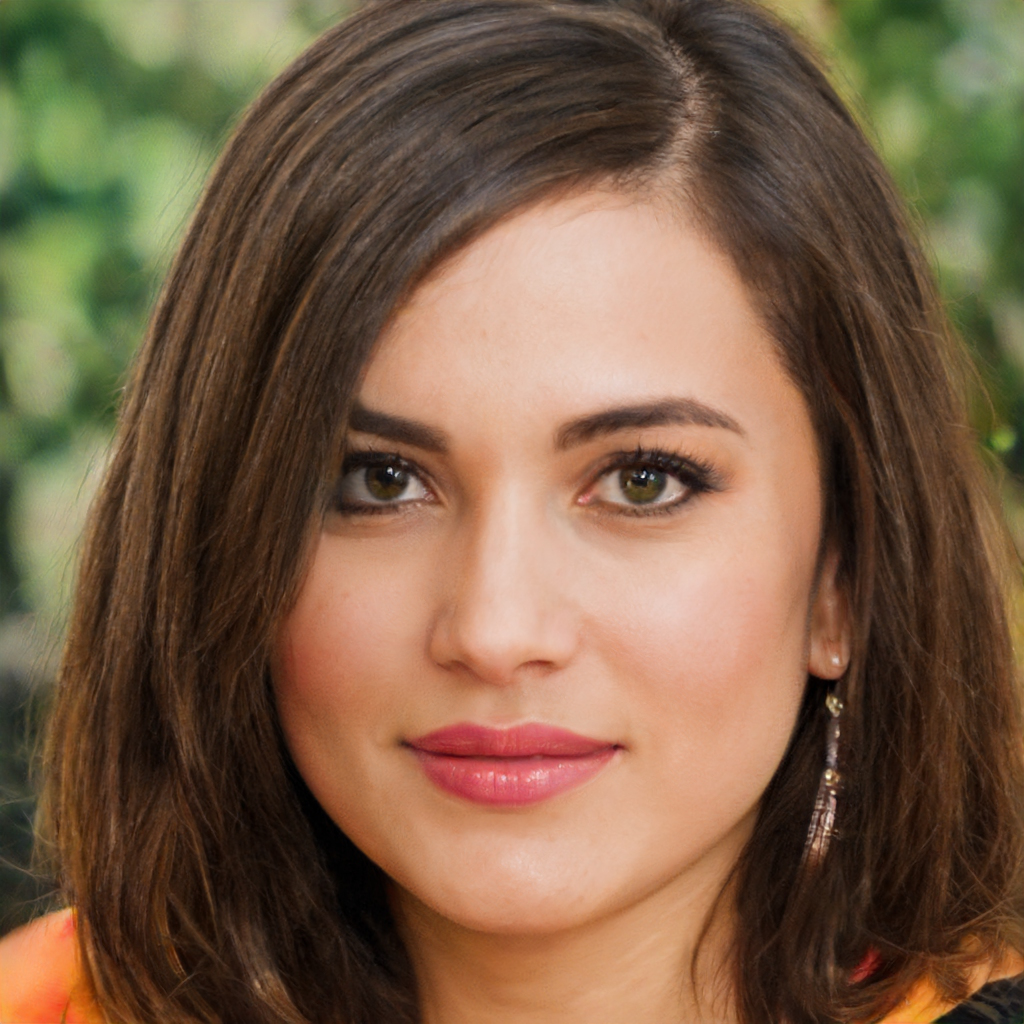
Gender: Female